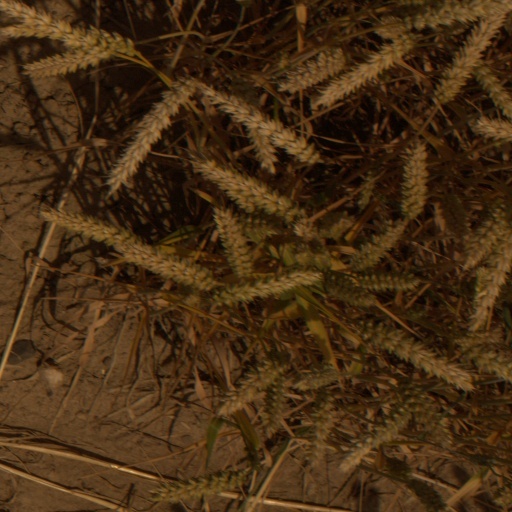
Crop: wheat